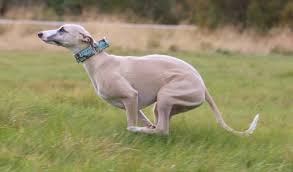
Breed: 234-n000065-whippet